AronChupa

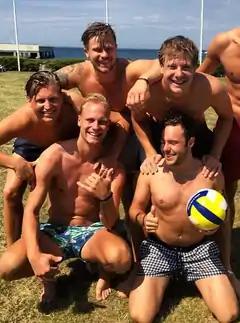
AronChupa (below, right) among the members of Albatraoz

Aron started his professional music career in the electro house-hip hop band Albatraoz, founded in 2012 by himself along with four of his best friends whom he had met while growing up. In August 2013, their debut single was released, the self-titled song "Albatraoz", and shortly after they signed with Sony Music. The song reached 36 on the Swedish Singles Chart and remained on the chart for 18 weeks. "Albatraoz" was certified double platinum in Sweden. In January 2014, the song had reached 8.5 million plays on Spotify and the group toured to promote the song. The band followed up with a few singles, including "Arriba" and "Wunderbar", while touring Scandinavia from 2013 to 2017 before dissolving in 2017.